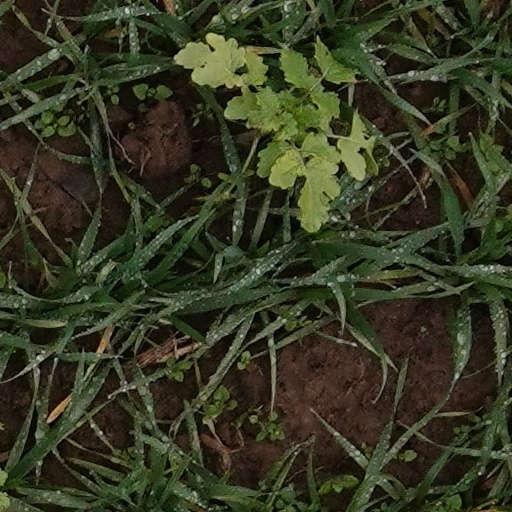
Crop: wheat